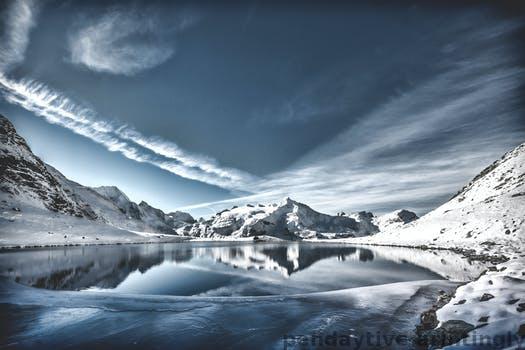
Label: Watermark